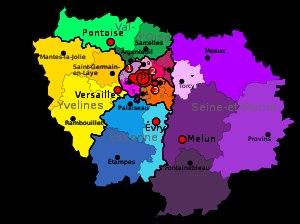
La géographie de l'Île-de-France est marquée, sur le plan physique, par sa situation au centre d'un bassin sédimentaire, le bassin parisien, au relief relativement plat, irrigué par un fleuve navigable, la Seine, dont les principaux affluents convergent précisément dans cette région, par un climat tempéré et des sols agricoles très fertiles, et sur le plan économique, par la présence en son centre de Paris, capitale et principale agglomération urbaine de la France.